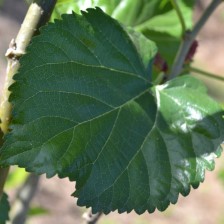
Variety: ChiangMaiBuriram60